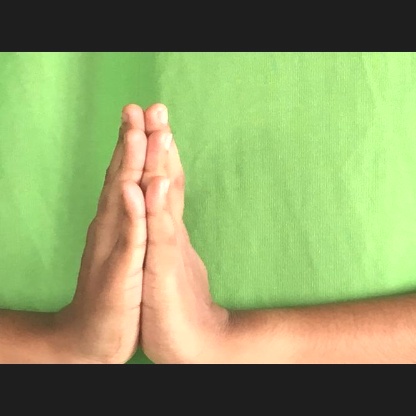
Mudra: Anjali